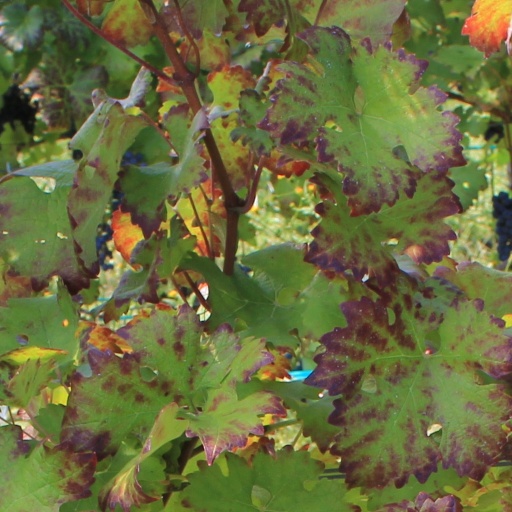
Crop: grape